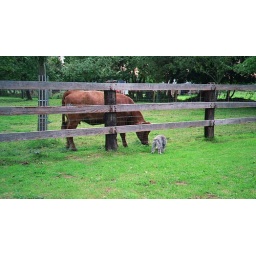
Auntie Joan's Robbie the dog chatting to the cow in the field at our holiday home in Normandy France